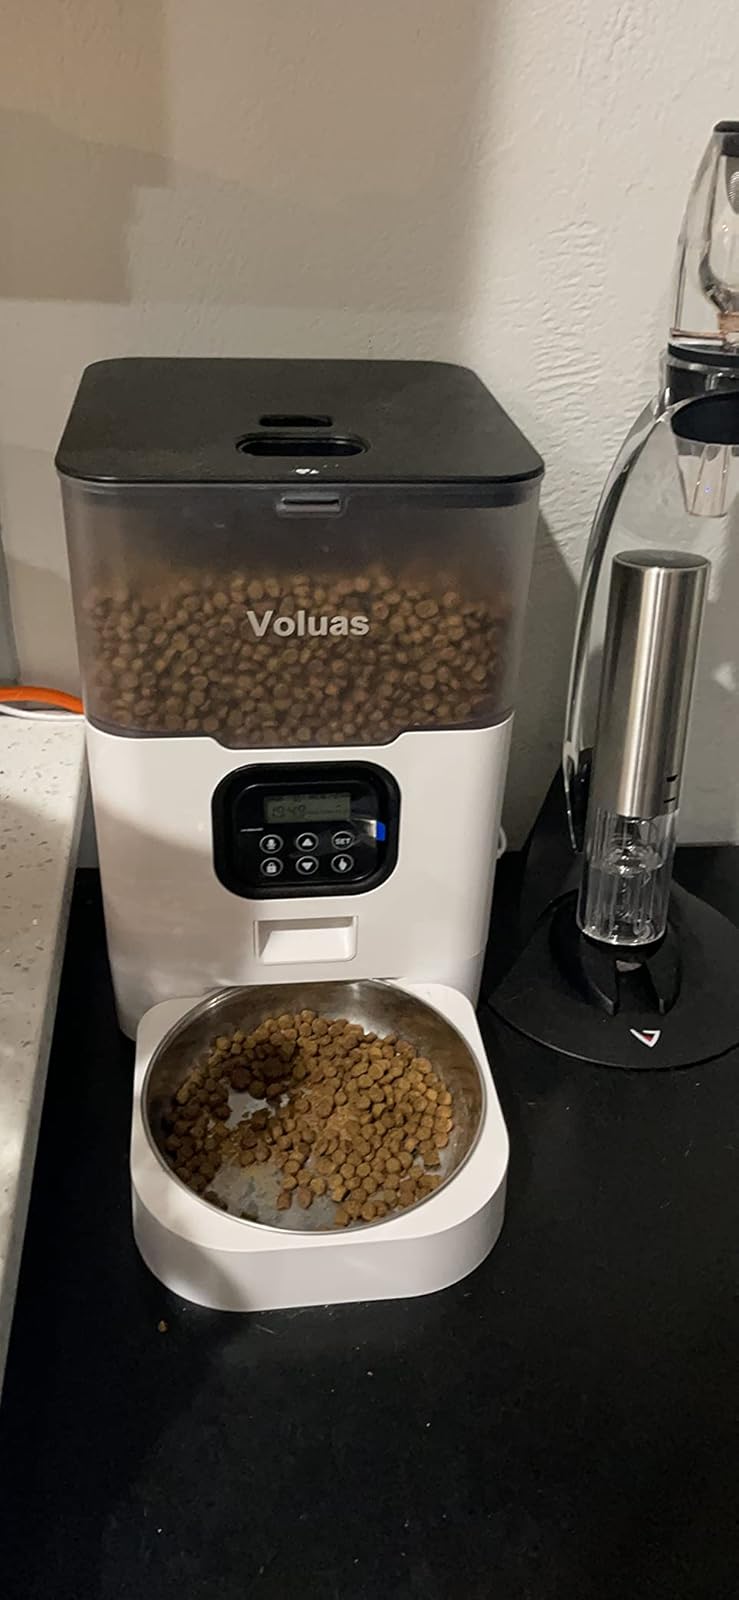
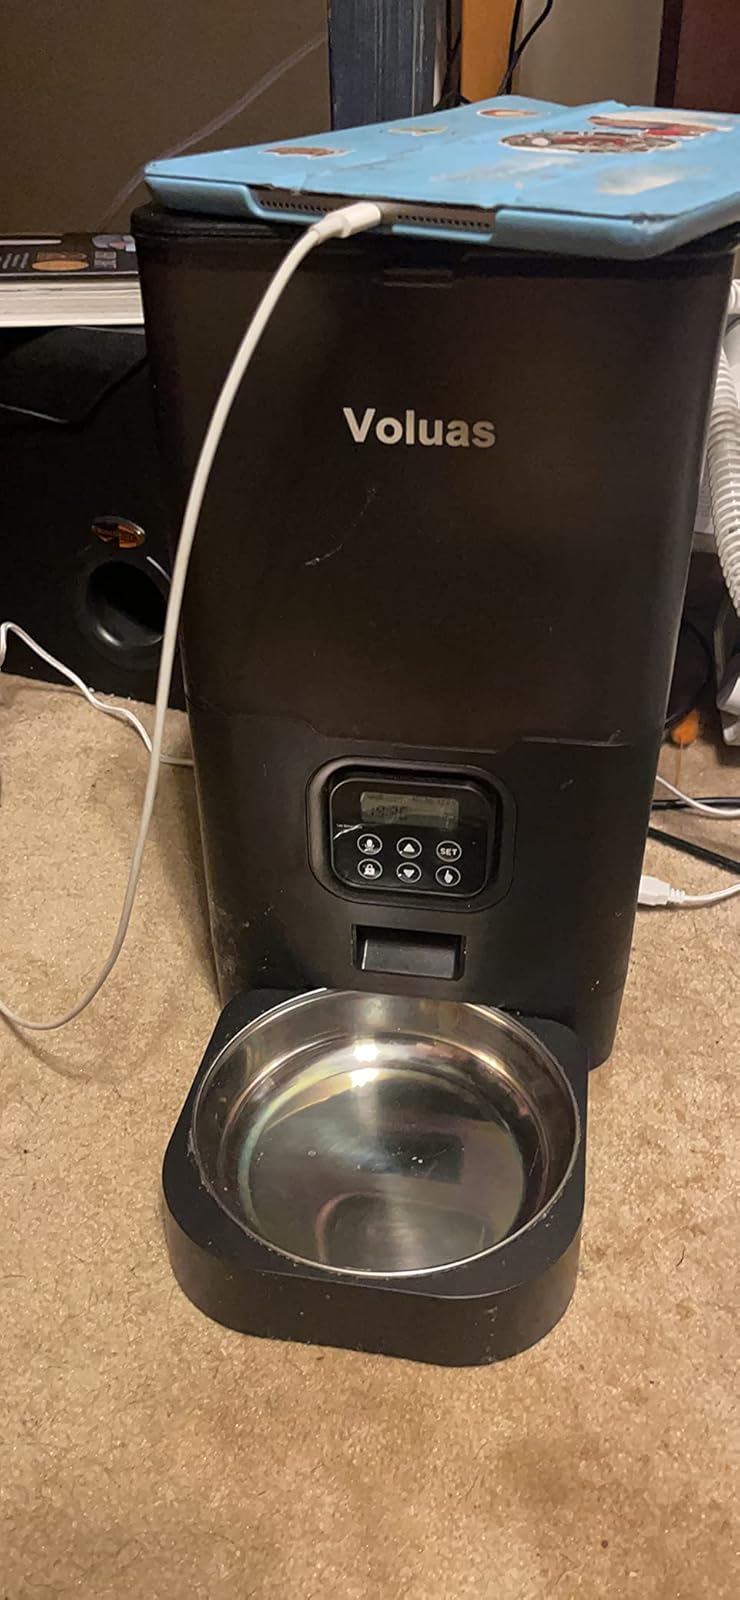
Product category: items_feeder
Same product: no